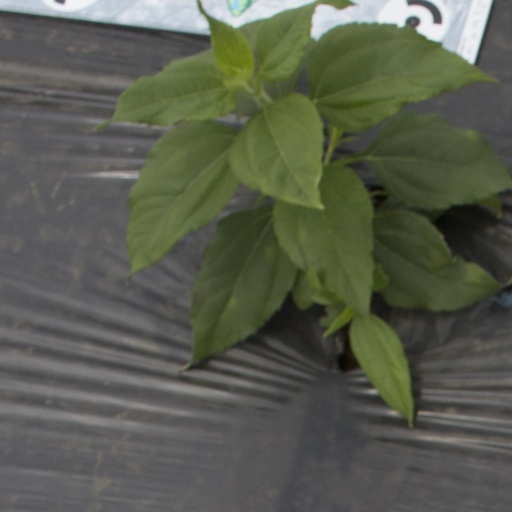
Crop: Jerusalem artichoke